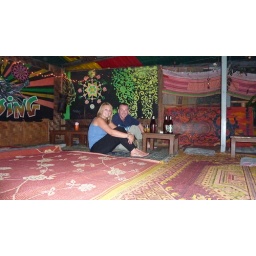
Chilling in the roof top bar